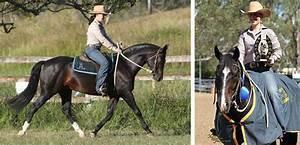
horse